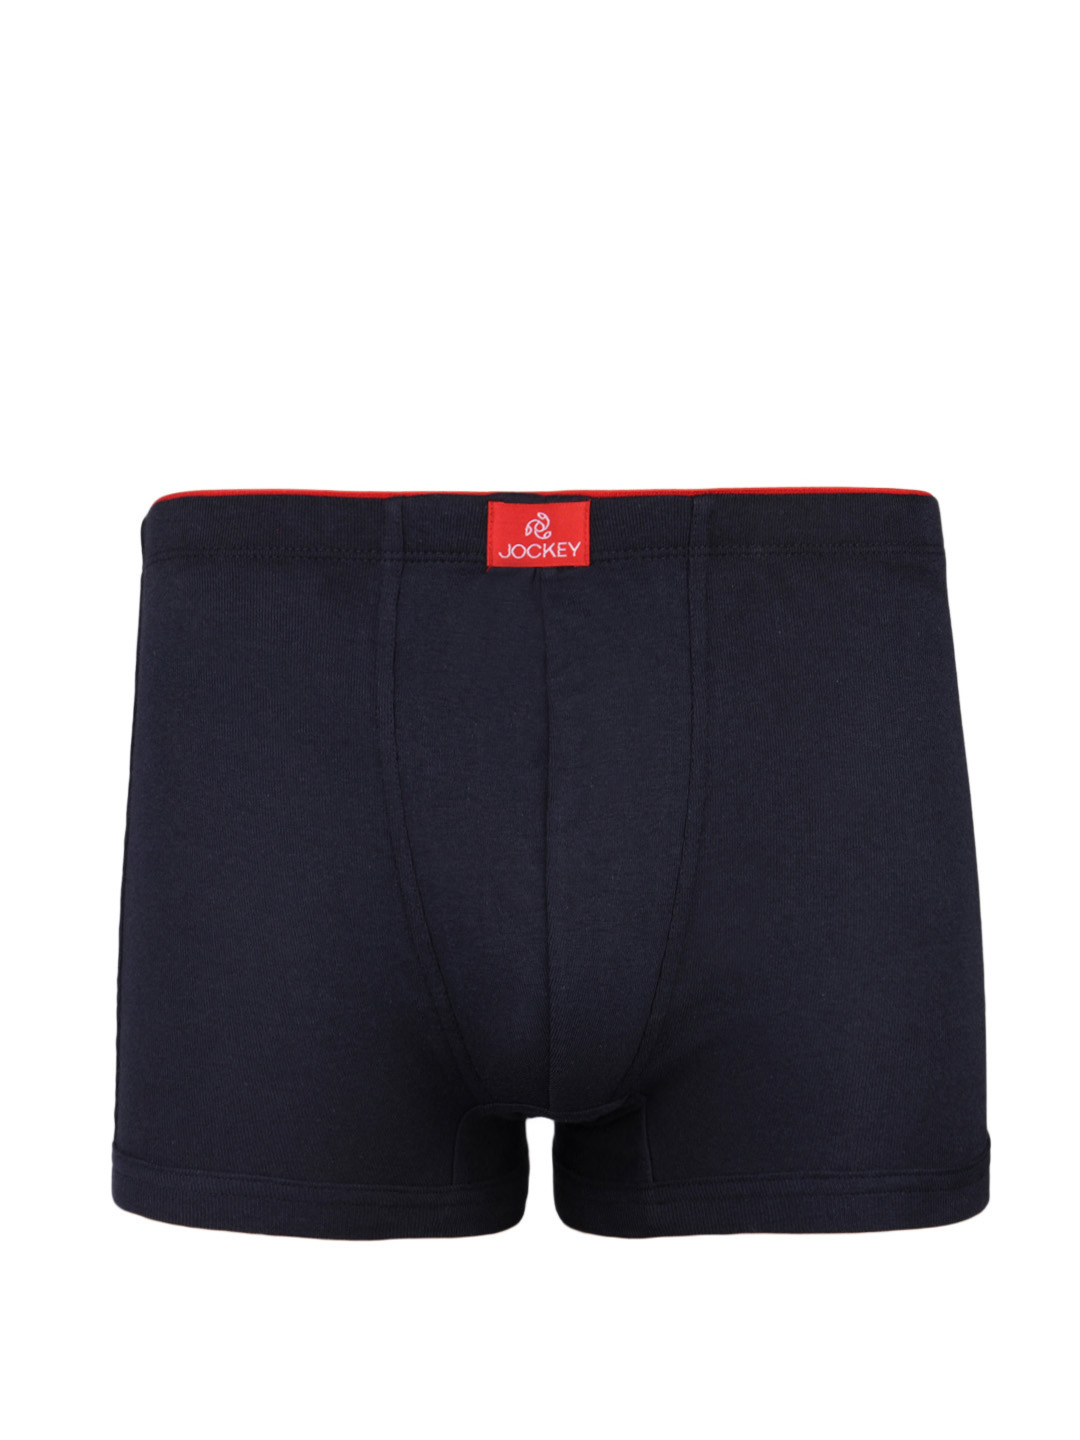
Jockey ZONE Men Navy Blue Modern Trunks US19
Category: Apparel / Innerwear / Trunk
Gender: Men
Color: Navy Blue
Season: Summer 2016
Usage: Casual